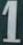
Number: 1